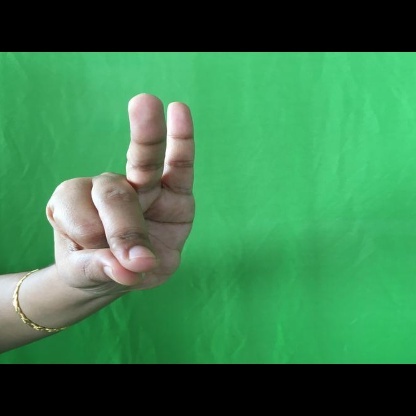
Mudra: Bramaram